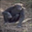
Label: chimpanzee